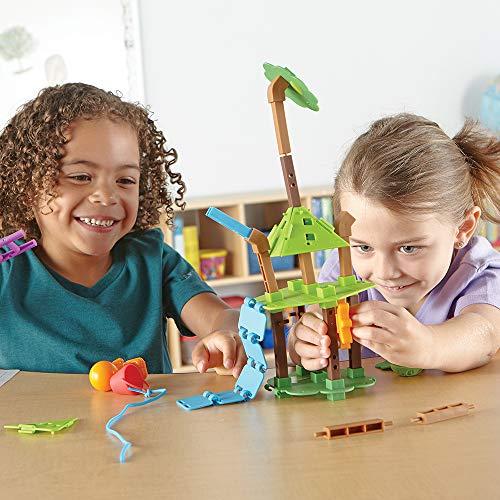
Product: Learning Resources Tree House Engineering & Design Building Set, 52 Pieces
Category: Toys & Games | Learning & Education
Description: One-of-a-kind building set let kids design and engineer the tree house of your dreams.
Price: $16.99
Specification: ProductDimensions:10.1x10x2.3inches|ItemWeight:14.4ounces|ShippingWeight:14.4ounces(Viewshippingratesandpolicies)|DomesticShipping:ItemcanbeshippedwithinU.S.|InternationalShipping:ThisitemcanbeshippedtoselectcountriesoutsideoftheU.S.LearnMore|ASIN:B071PBBJLW|Itemmodelnumber:LER2844|Manufacturerrecommendedage:5-8years